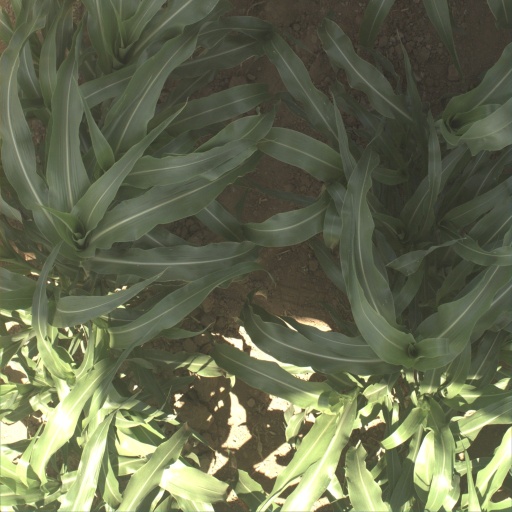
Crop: sorghum